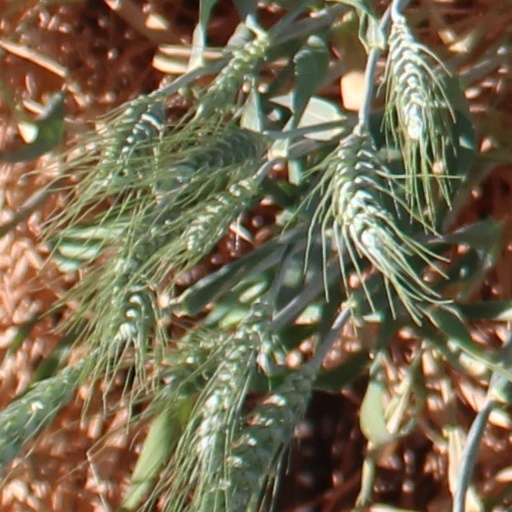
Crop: wheat